Bréchamps

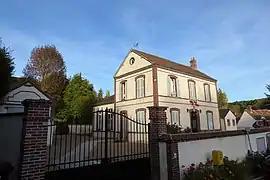
The town hall in Bréchamps

Bréchamps is a commune in the Eure-et-Loir department in northern France.